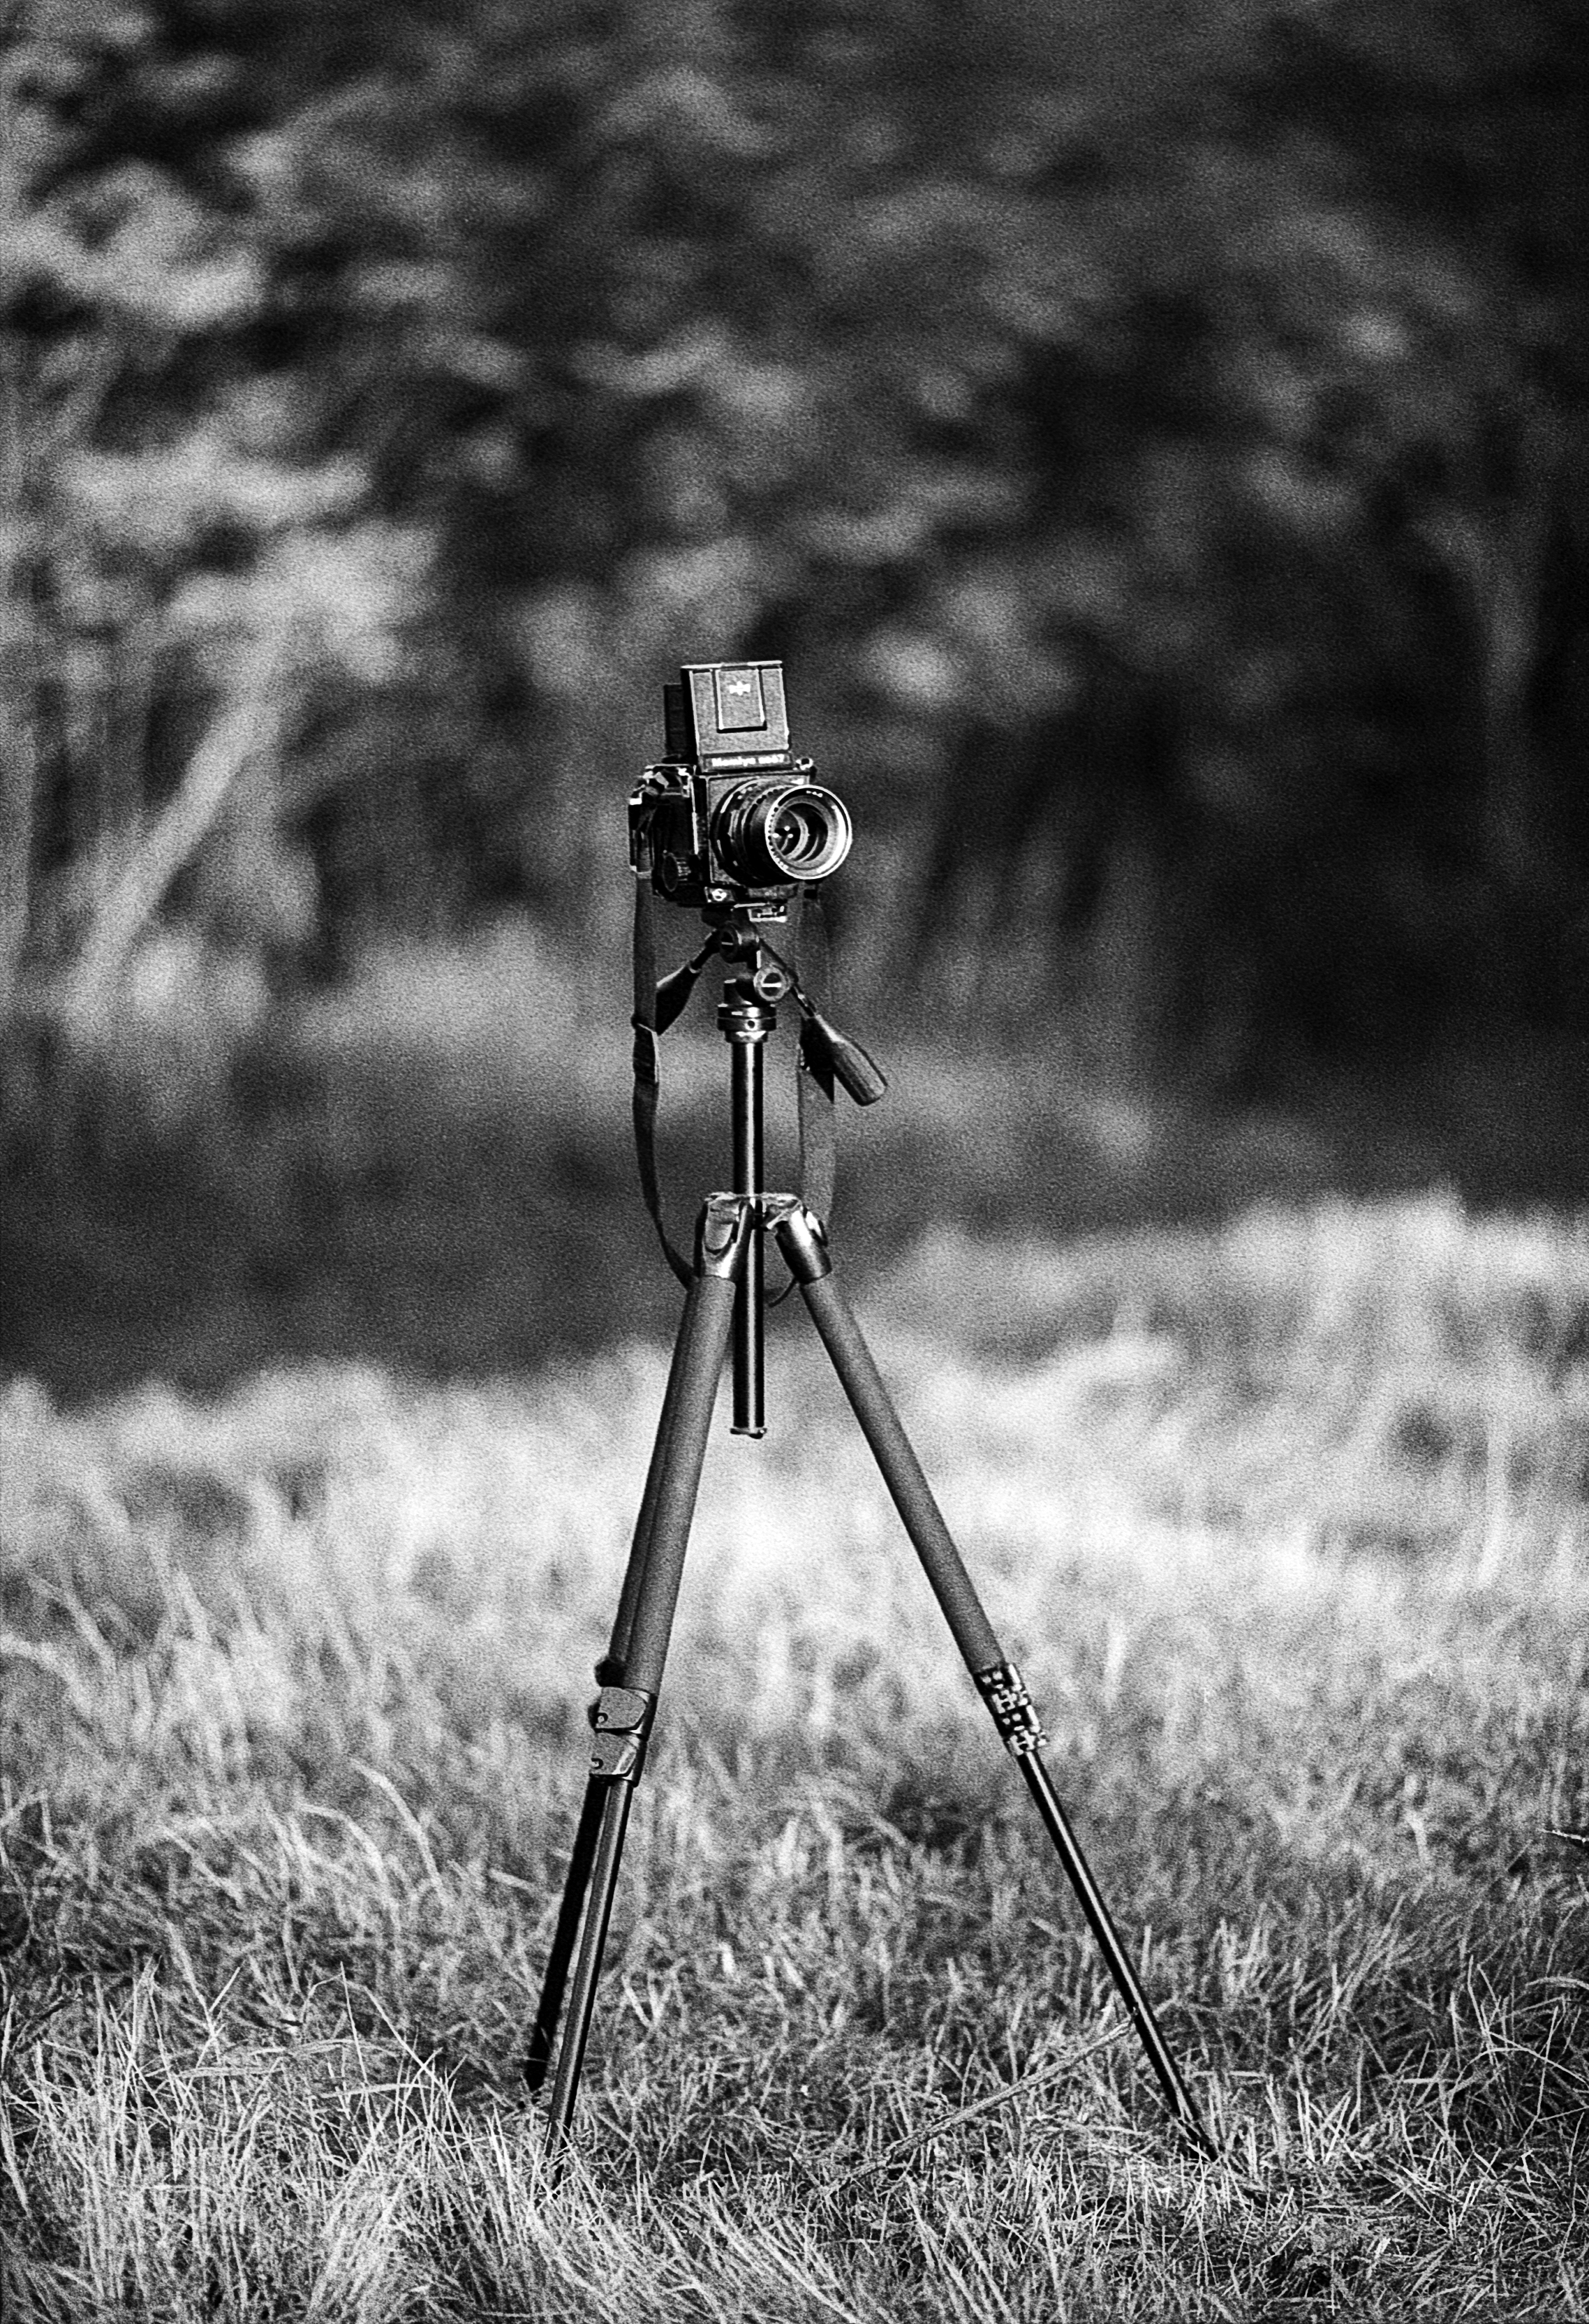
tree, nature, forest, grass, bokeh, black and white, white, camera, photography, fall, flower, film, analog, autumn, canon, darkness, black, monochrome, season, process, close up, blackandwhite, tripod, photograph, behindthescenes, mamiya, mediumformat, bokehlicious, ilford, hp5, filmisnotdead, buyfilmnotmegapixels, lc29, eos5, photoshoot, werk, 6x7camera, macro photography, monochrome photography